Ida Noyes Hall

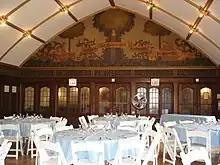
The Masque of Youth, restored in 1995

In 1987, the gymnasium was converted into Max Palevsky Cinema. Since that time, Doc Films has screened movies every night of the academic year. In 1995, the murals on the third floor, originally created in 1918 to commemorate the quarter centennial of the University of Chicago and the opening of Ida Noyes Hall, were restored. In 2007, the building underwent repairs to address a crumbling facade and leaking roof, and in 2008, the University's Booth School of Business renovated the natatorium to create additional study space for student study groups.